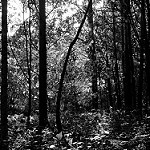
Scene: Outdoor